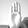
ASL letter: B